Bölzlschiessen

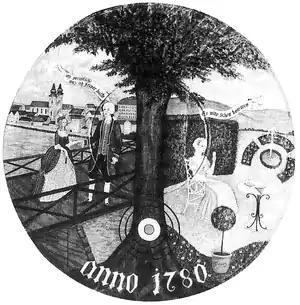
Modern reconstruction of the Bölzlschiessen target satirizing Emanuel Schikaneder, from 1780. Captions: Schikaneder is shown as saying 'ich verspreche was ich keiner halte' (I promise what I cannot keep), while the young woman on the right is shown saying 'Er wird schon kommen' (He will soon come to me)."

Schikaneder is known to history as the librettist and impresario of Mozart's opera "The Magic Flute", written in 1791. In 1780, he had brought his theatrical trouple to Salzburg for an extended stay, and during this time befriended the Mozart family. He is recorded as participating in "Bölzlschiessen" with them, and the target that portrayed him was based on his reputation as a womanizer. According to Schroeder it shows him "trifling with one woman while another waits patiently for him to come to her."